Miyamoto International

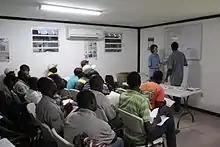
Miyamoto training masons during the reconstruction of Haiti

Dr. H. Kit Miyamoto joined the firm - which was at that time called Marr Shaffer & Associates - in 1989. A former running back for Butte College until a knee injury forced him to shift his focus to engineering, Miyamoto was mentored by CEO John Shaffer, who retired and sold him the company in 1997, when it became Marr Shaffer & Miyamoto, Inc. In 1999, he was named one of the "Top 40 Executives Under 40" by the "Sacramento Business Journal". In 2002, the company purchased Martin & Huang, when it became MHI Miyamoto before changing its name to Miyamoto International in 2004. Miyamoto International expanded into risk management in 2005 when it partnered with Global Risk Consultants to form Global Risk Miyamoto. In 2010, Miyamoto earned his Phd in Earthquake Engineering from the Tokyo Institute of Technology.